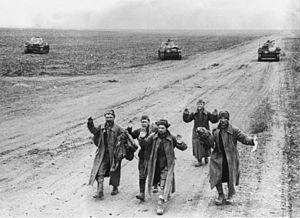
Chronologie de la Seconde Guerre mondiale - septembre 1939 / septembre 1945.
Les crimes nazis contre les prisonniers de guerre soviétiques furent perpétrés par le Troisième Reich pendant la Seconde Guerre mondiale, en raison d'une véritable politique d'extermination. Ces exactions se situent à la suite de l'opération Barbarossa sur le front de l'Est.